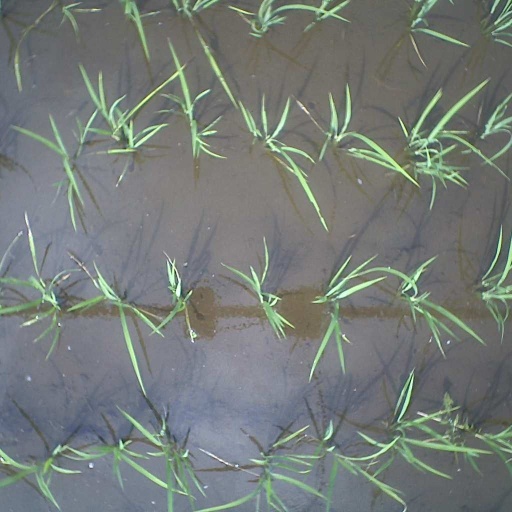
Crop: rice